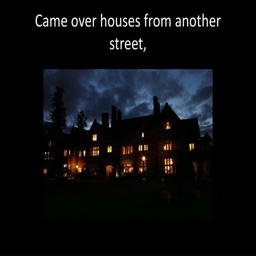
came over houses from another street